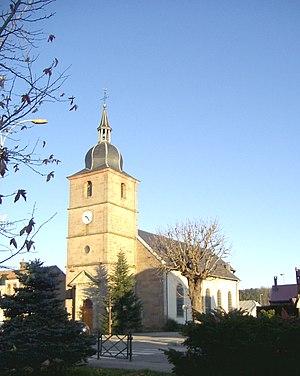
L'église Saints-Gorgon-et-Nabor à Pouxeux
Pouxeux est une commune française située dans le département des Vosges, en région Grand Est.